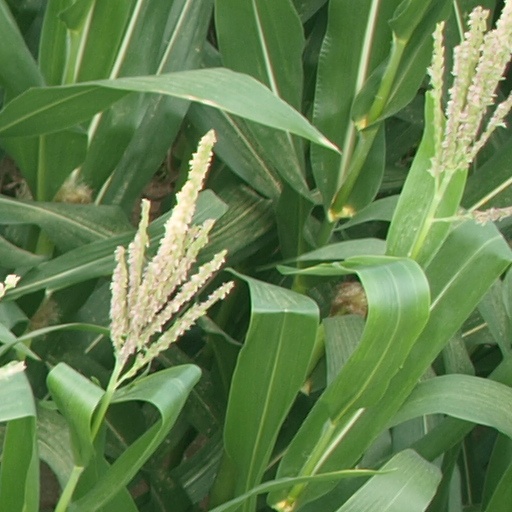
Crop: maize; corn